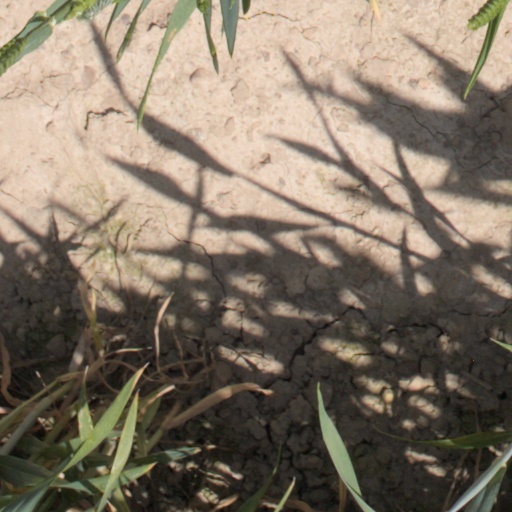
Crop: wheat